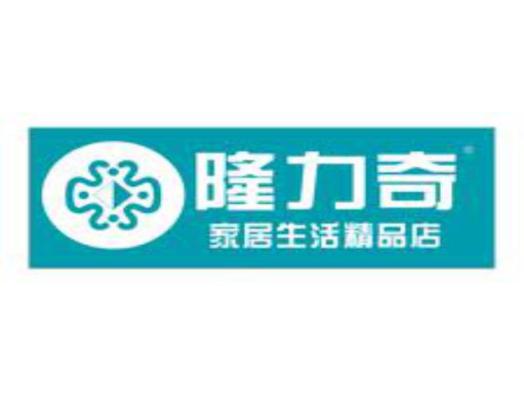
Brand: longrich
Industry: Necessities